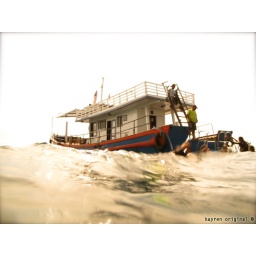
The wooden boat we took for our dives in Redang